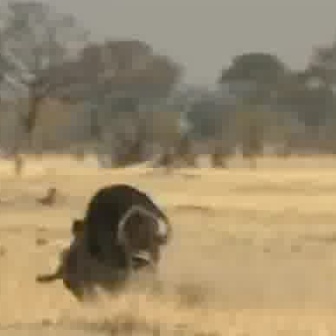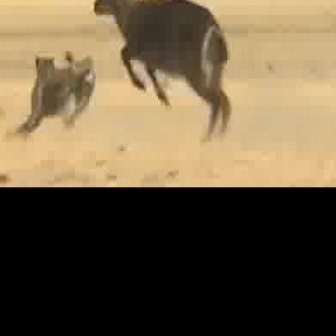
  Please identify the target specified by the bounding box [30,214,127,311] in the first image and locate it in the second image. Return the coordinates in [x_min,y_min,x_max,y_max] format.
Answer: [5,46,95,137]